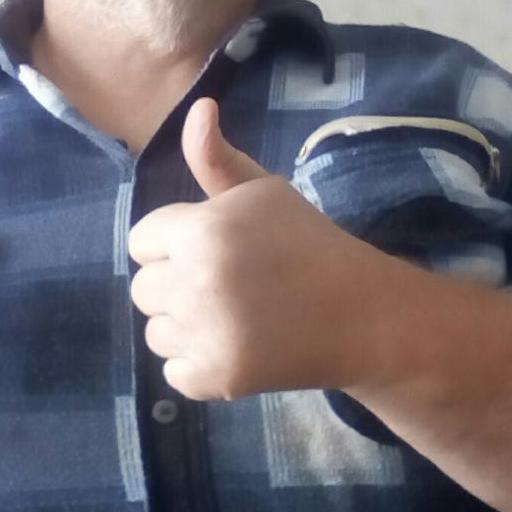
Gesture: like